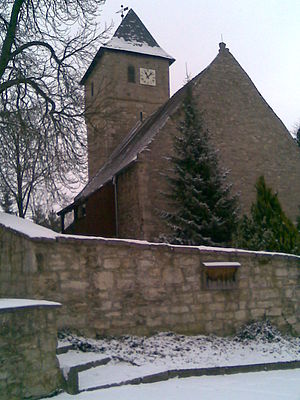
Abtlöbnitz
Abtlöbnitz er en kommune i Burgenlandkreis i den tyske delstat Sachsen-Anhalt.